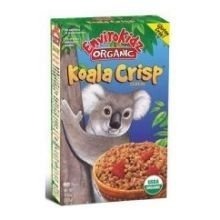
Item Name: Envirokidz Organic Koala Crisp Eco Pac ( 6x25.6 OZ) ( Value Bulk Multi-pack)
Value: 153.6
Unit: Fl Oz

Price: 19.95